Sky position (RA, Dec in degrees): 118.177, 16.684
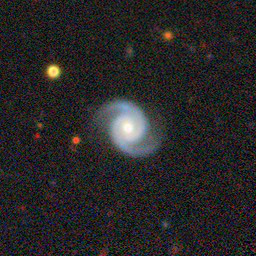
Galaxy morphology: Unbarred Loose Spiral Galaxies